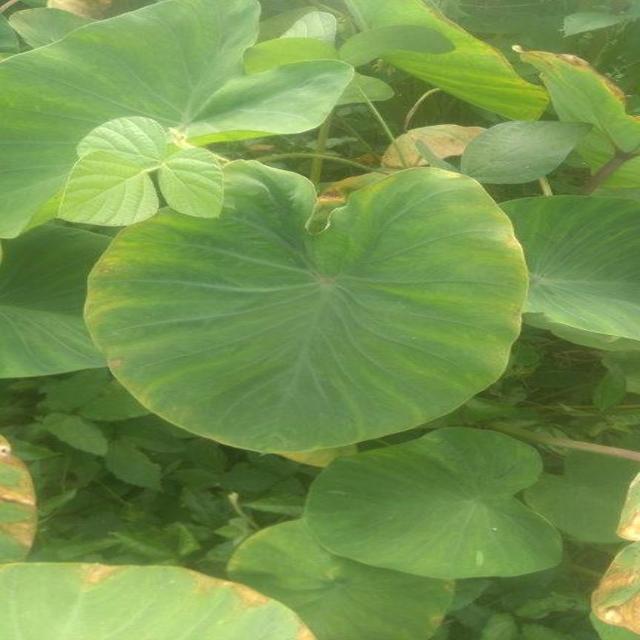
Label: Early_Blight